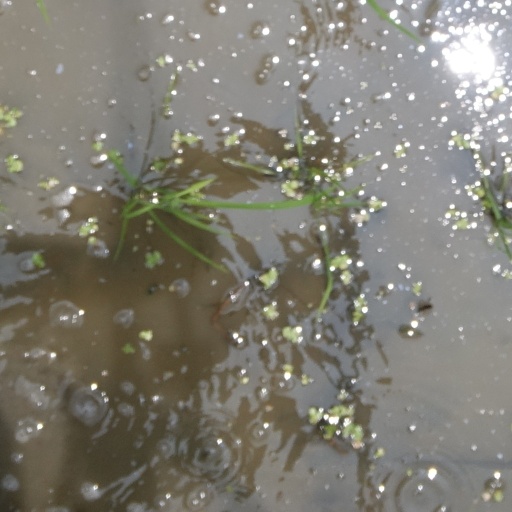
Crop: rice